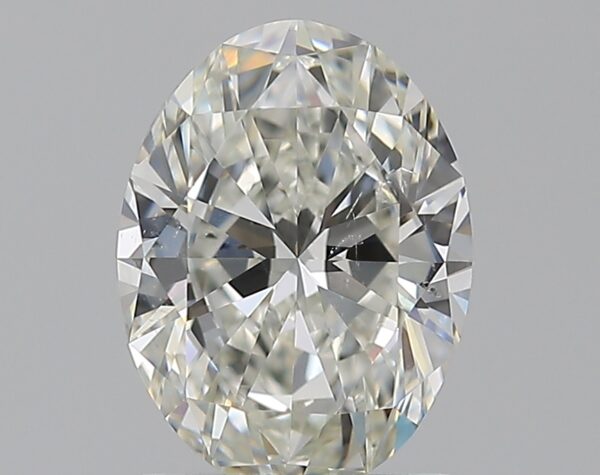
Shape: oval
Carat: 1.2
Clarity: SI1
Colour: I
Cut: EX
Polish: EX
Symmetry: VG
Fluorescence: F
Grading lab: GIA
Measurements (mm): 8.14 x 6.06 x 3.7